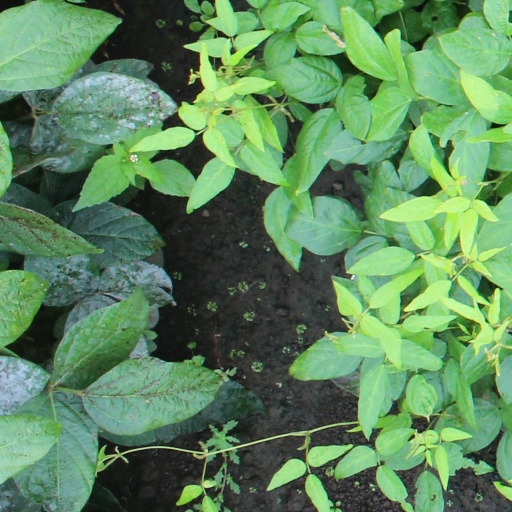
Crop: soybean